Super 8 film

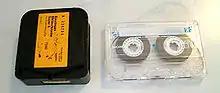
A Super 8 film cartridge (Eastman Ektachrome) beside a compact audio cassette for scale

The Super 8 plastic cartridge is probably the fastest loading film system ever developed, as it can be loaded into the Super 8 camera in less than two seconds without the need to directly thread or touch the film. In addition, coded notches cut into the Super 8 film cartridge exterior allow the camera to recognize the film speed automatically. Not all cameras can read all the notches correctly, however, and there is some debate about which notches actually deliver the best results. Canon keeps an exhaustive list of their Super 8 cameras with detailed specifications on what film speeds can be used with their cameras. Usually, testing one cartridge of film can help settle any uncertainty a filmmaker may have about how well their Super 8 camera reads different film stocks. Color stocks were originally available only in tungsten (3400 K) Type A, and almost all Super 8 cameras come with a switchable daylight filter built in, allowing for both indoor and outdoor shooting.